Answer in natural language. Considering the relative positions, where is stainless steel refrigerator with respect to HousePlant? Choose between the following options: right or left
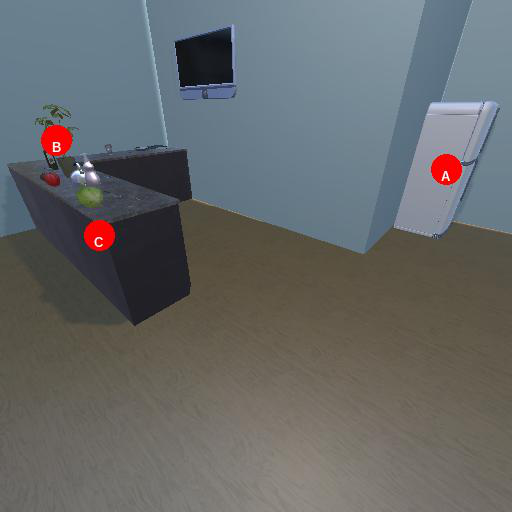
<answer>right</answer>